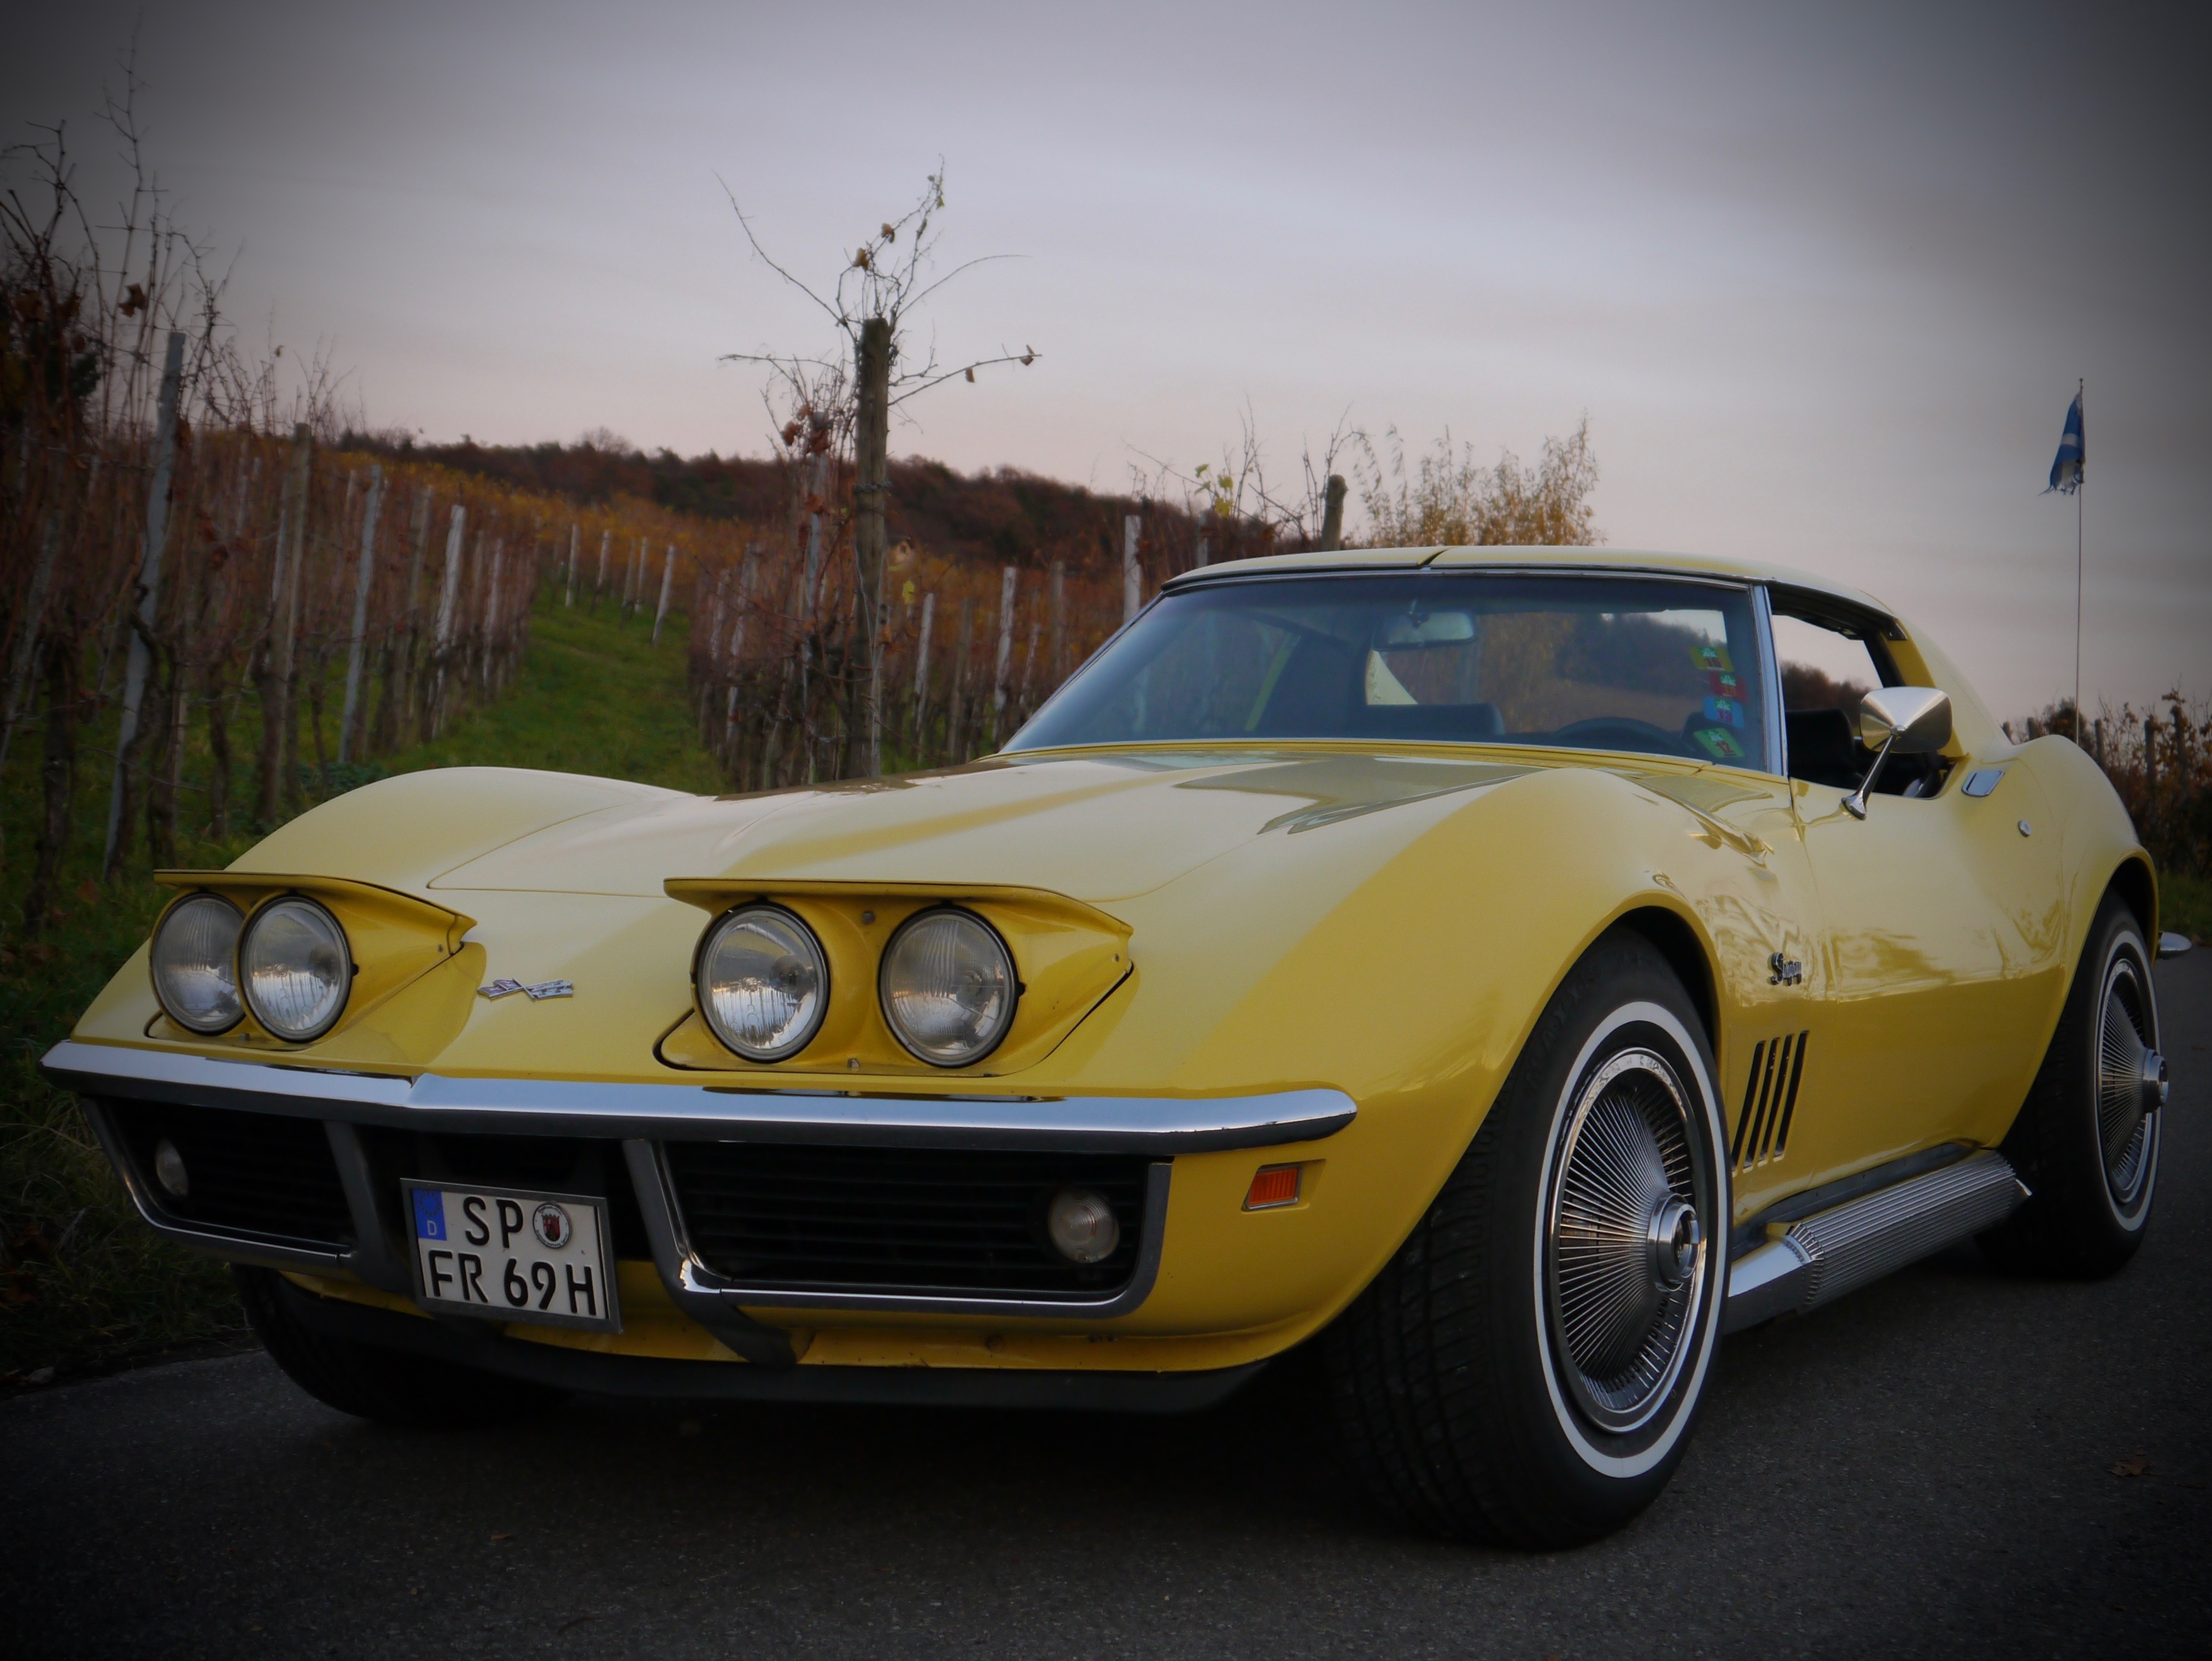
car, old, vehicle, auto, yellow, sports car, muscle car, supercar, lamps, oldtimer, classic, chevrolet, corvette, historically, antique car, c3, land vehicle, automobile make, automotive design